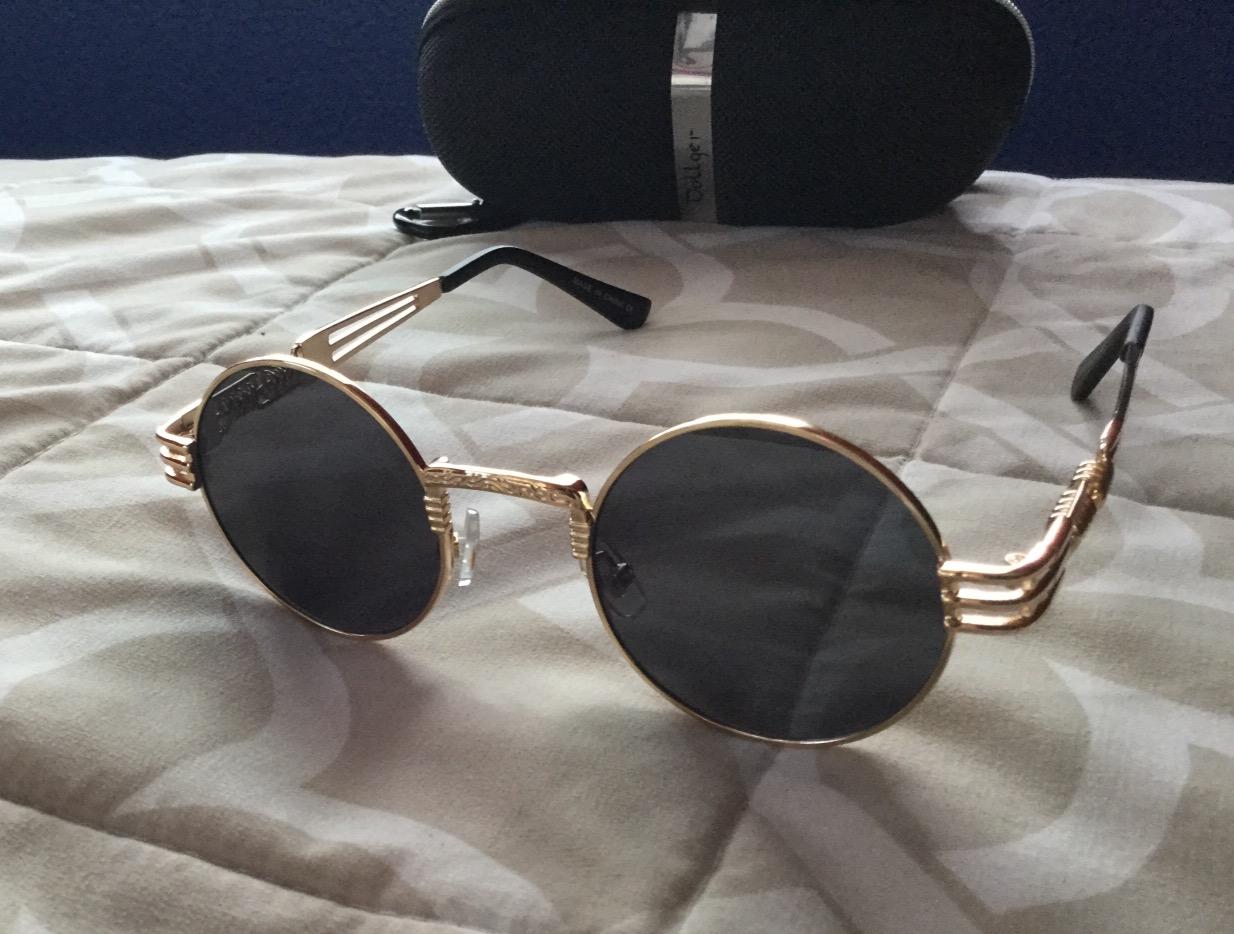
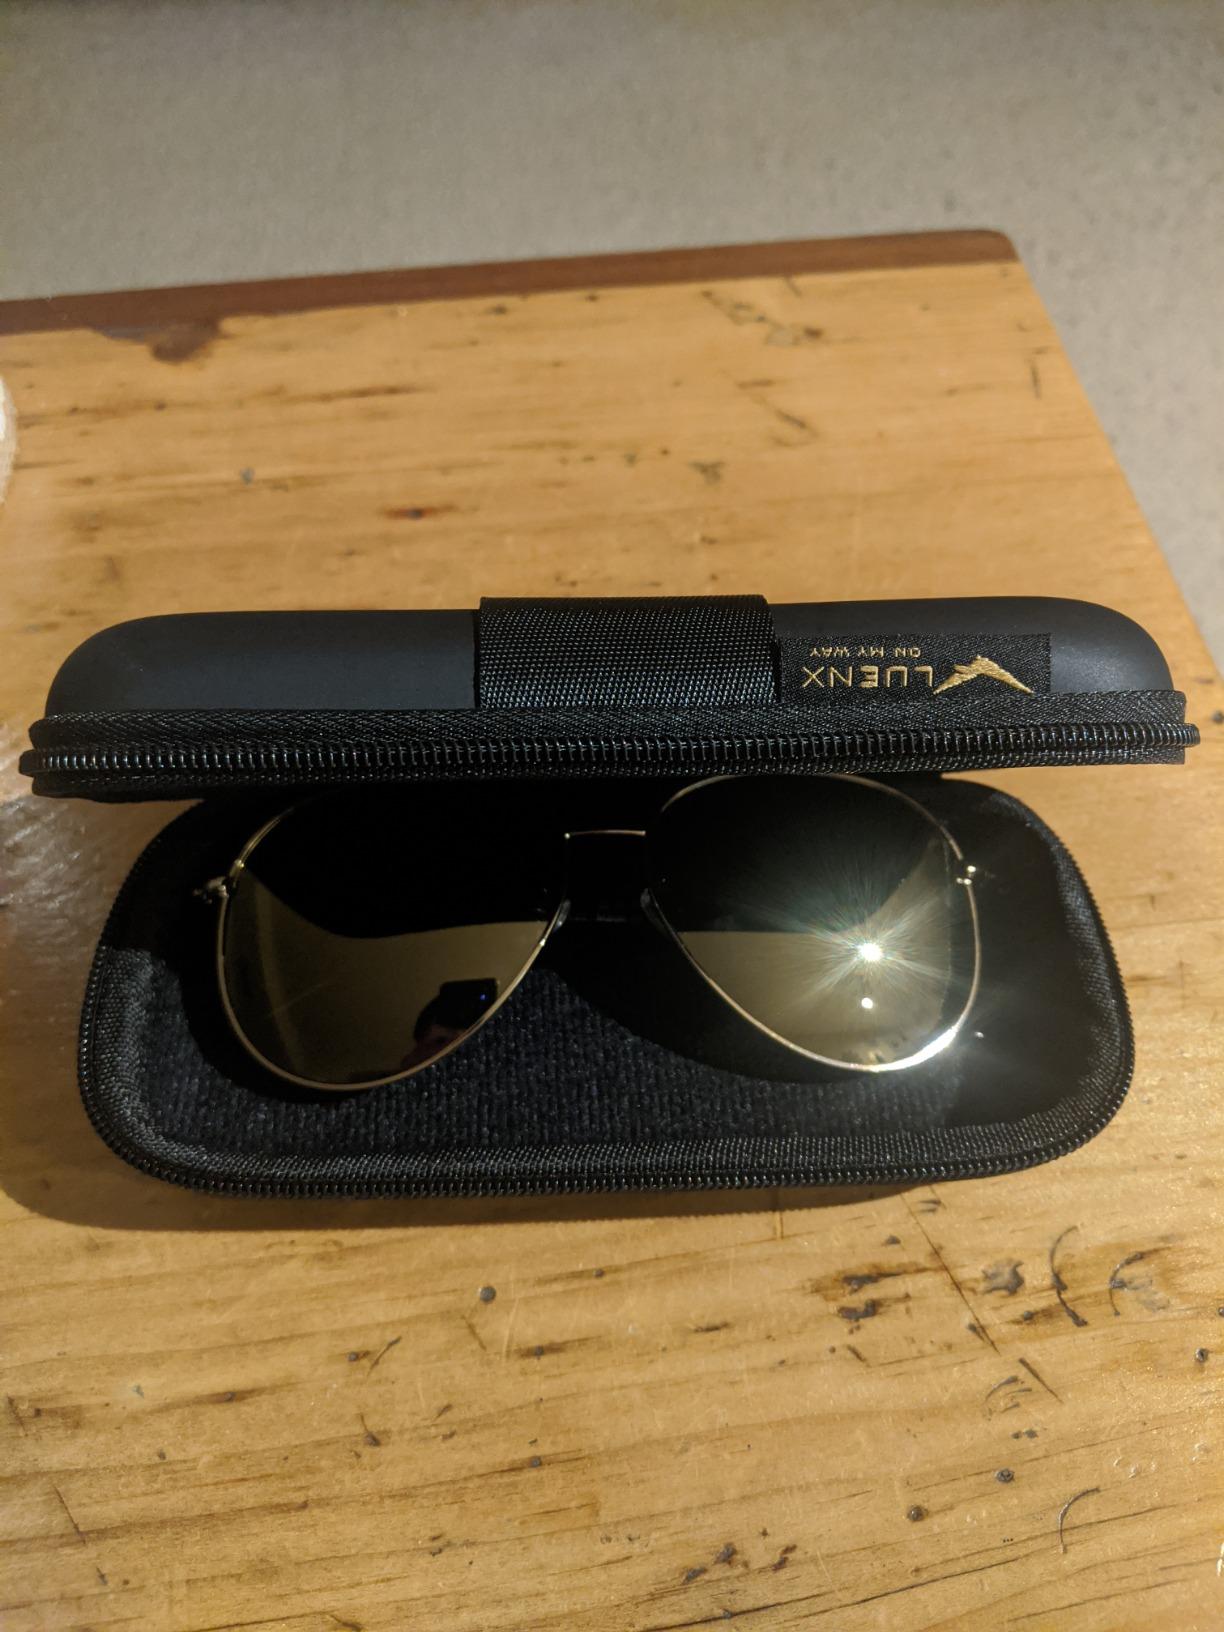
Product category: accessories_sunglasses
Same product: no